Answer in natural language. How many Paintings are visible in the scene? Choose between the following options: 2, 0, 1, 4 or 3
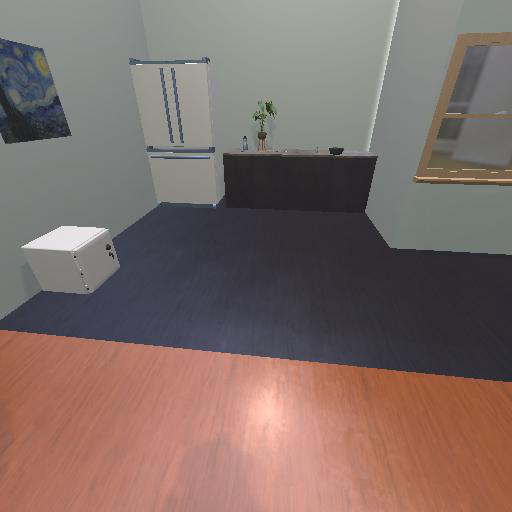
<answer>1</answer>